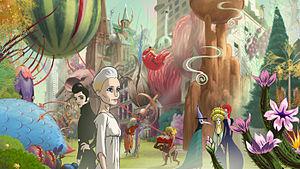
Le Congrès est un film de science-fiction américano-luxembourgo-israélo-belgo-franco-polonais écrit et réalisé par Ari Folman, mêlant animation et prises de vue réelles, et sorti au cinéma en 2013. Il s'agit d'une adaptation très libre du roman Le Congrès de futurologie de Stanislas Lem, publié en 1971.